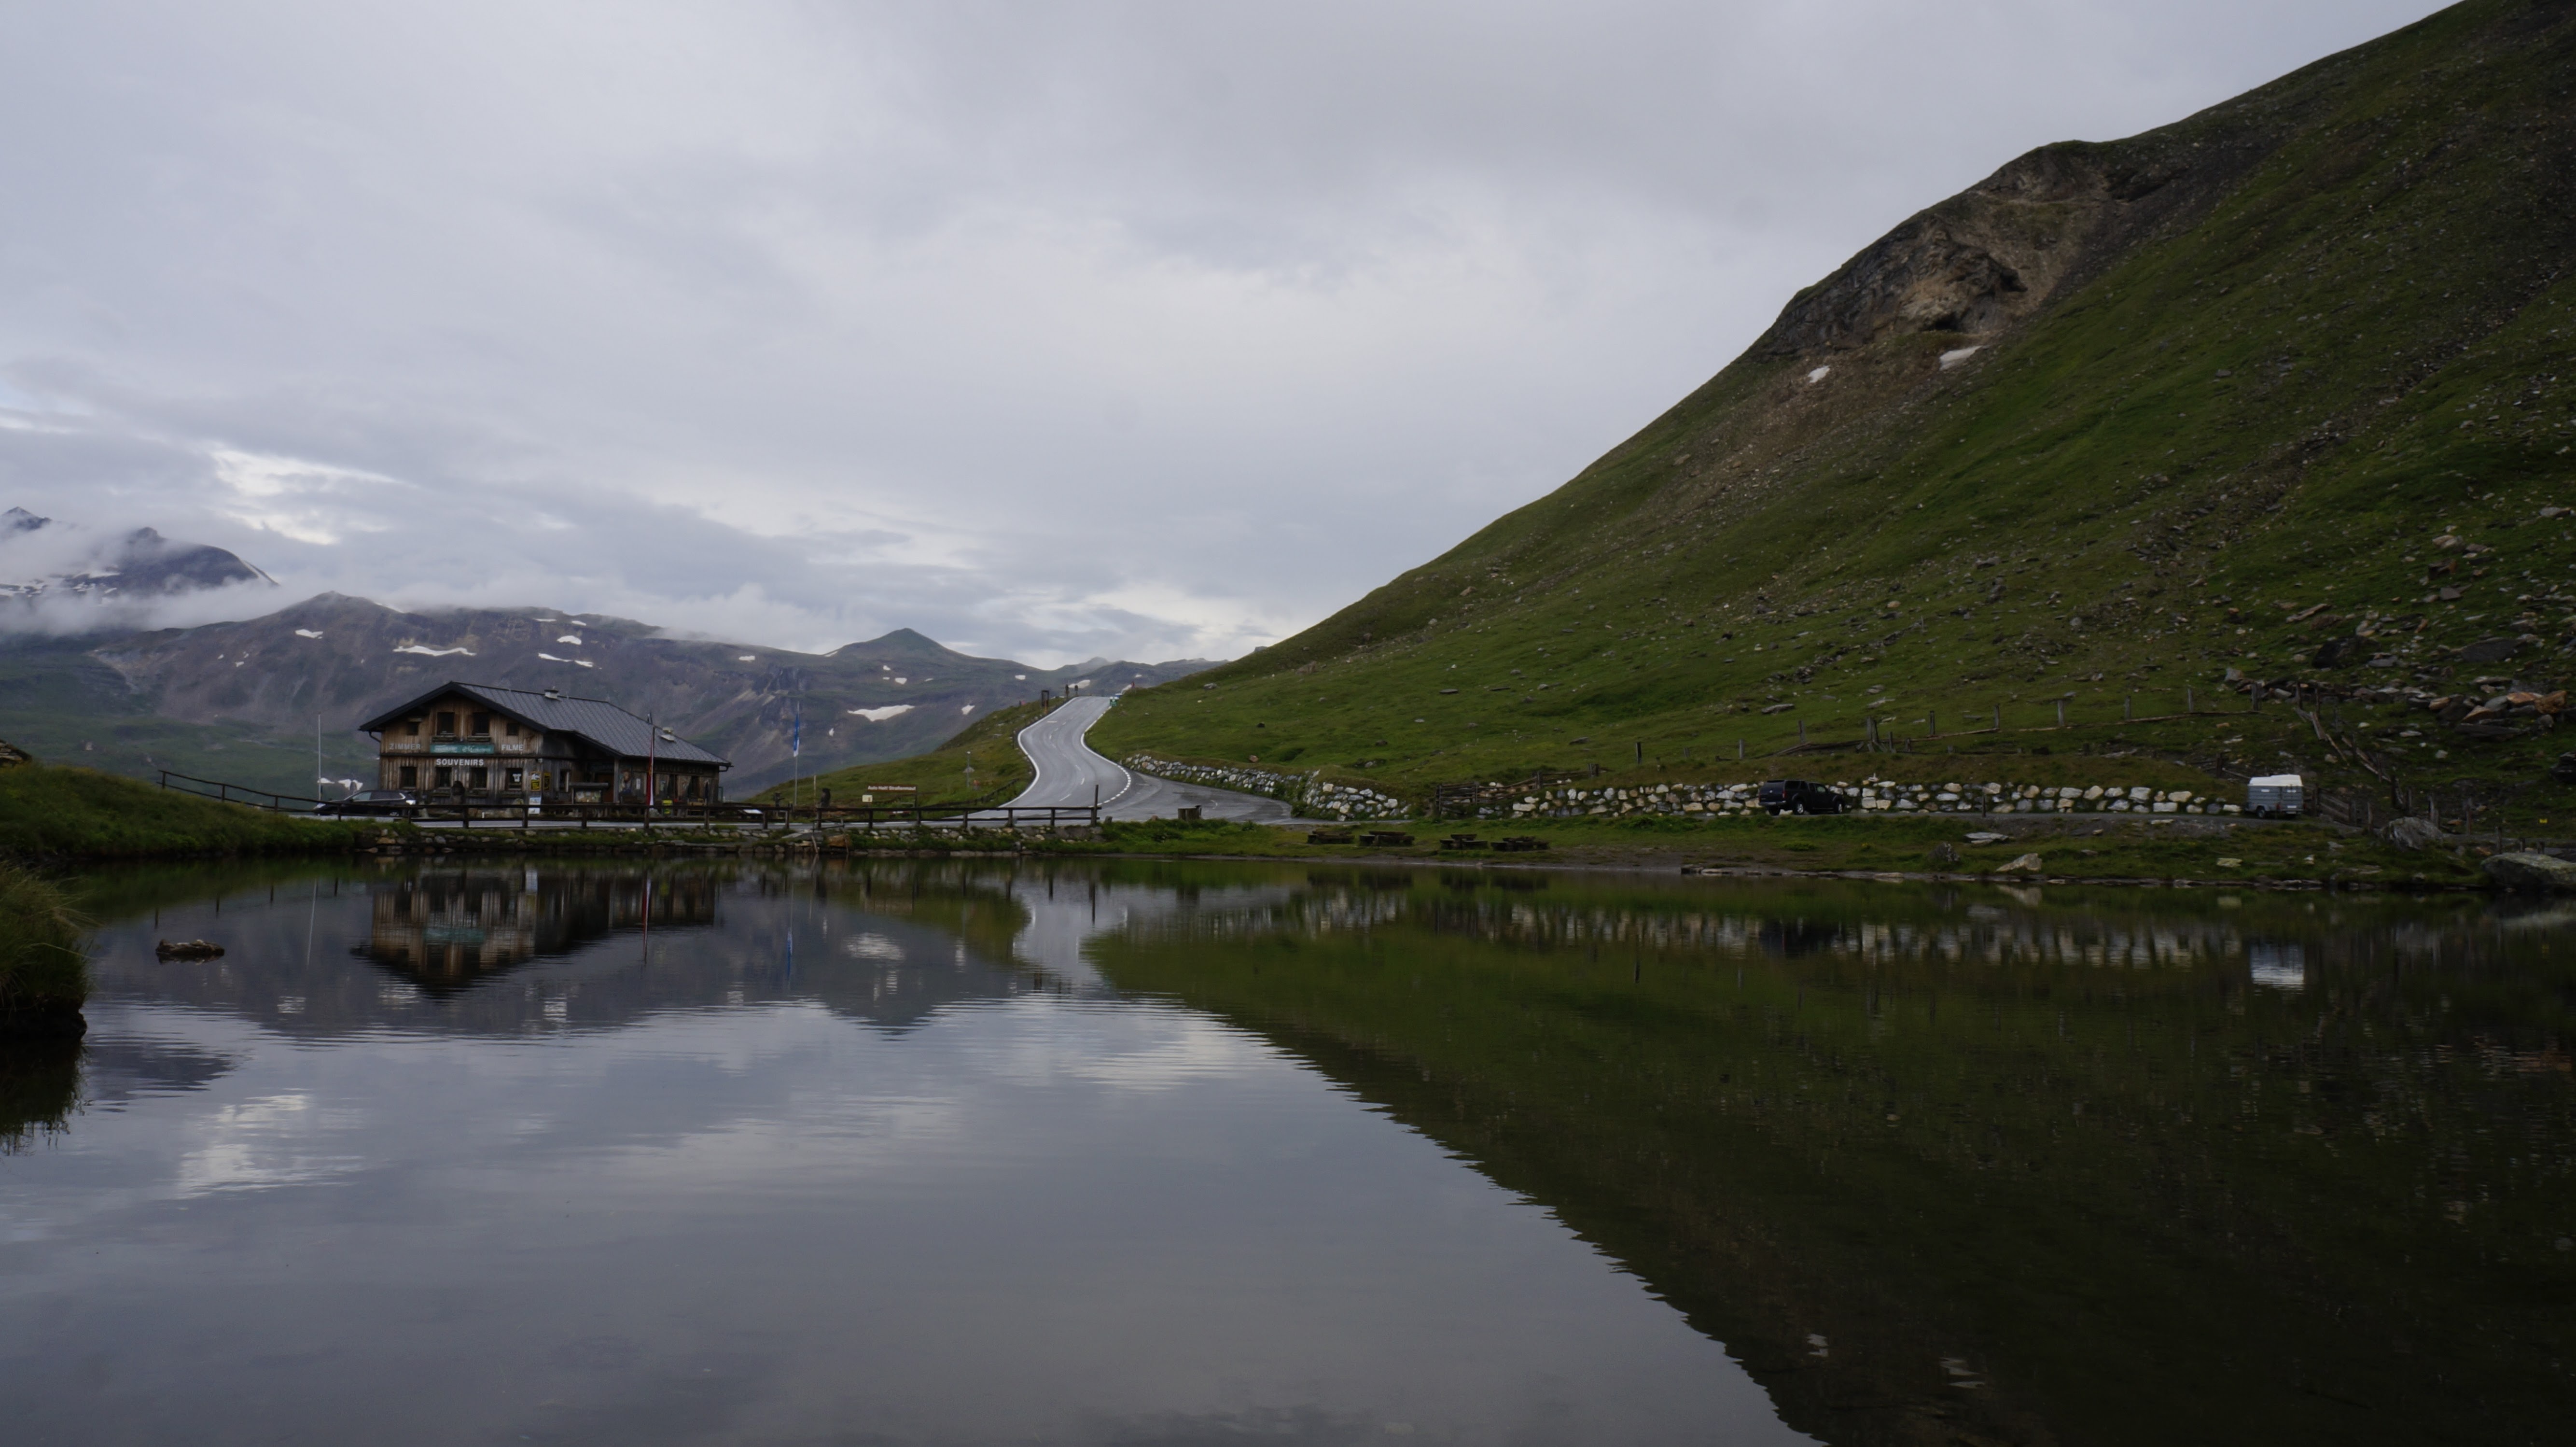
highland, mountainous landforms, nature, reflection, mountain, landform, geographical feature, lake, atmospheric phenomenon, loch, body of water, wilderness, mountain range, water, river, fell, fjord, morning, hill, reservoir, landscape, alps, valley